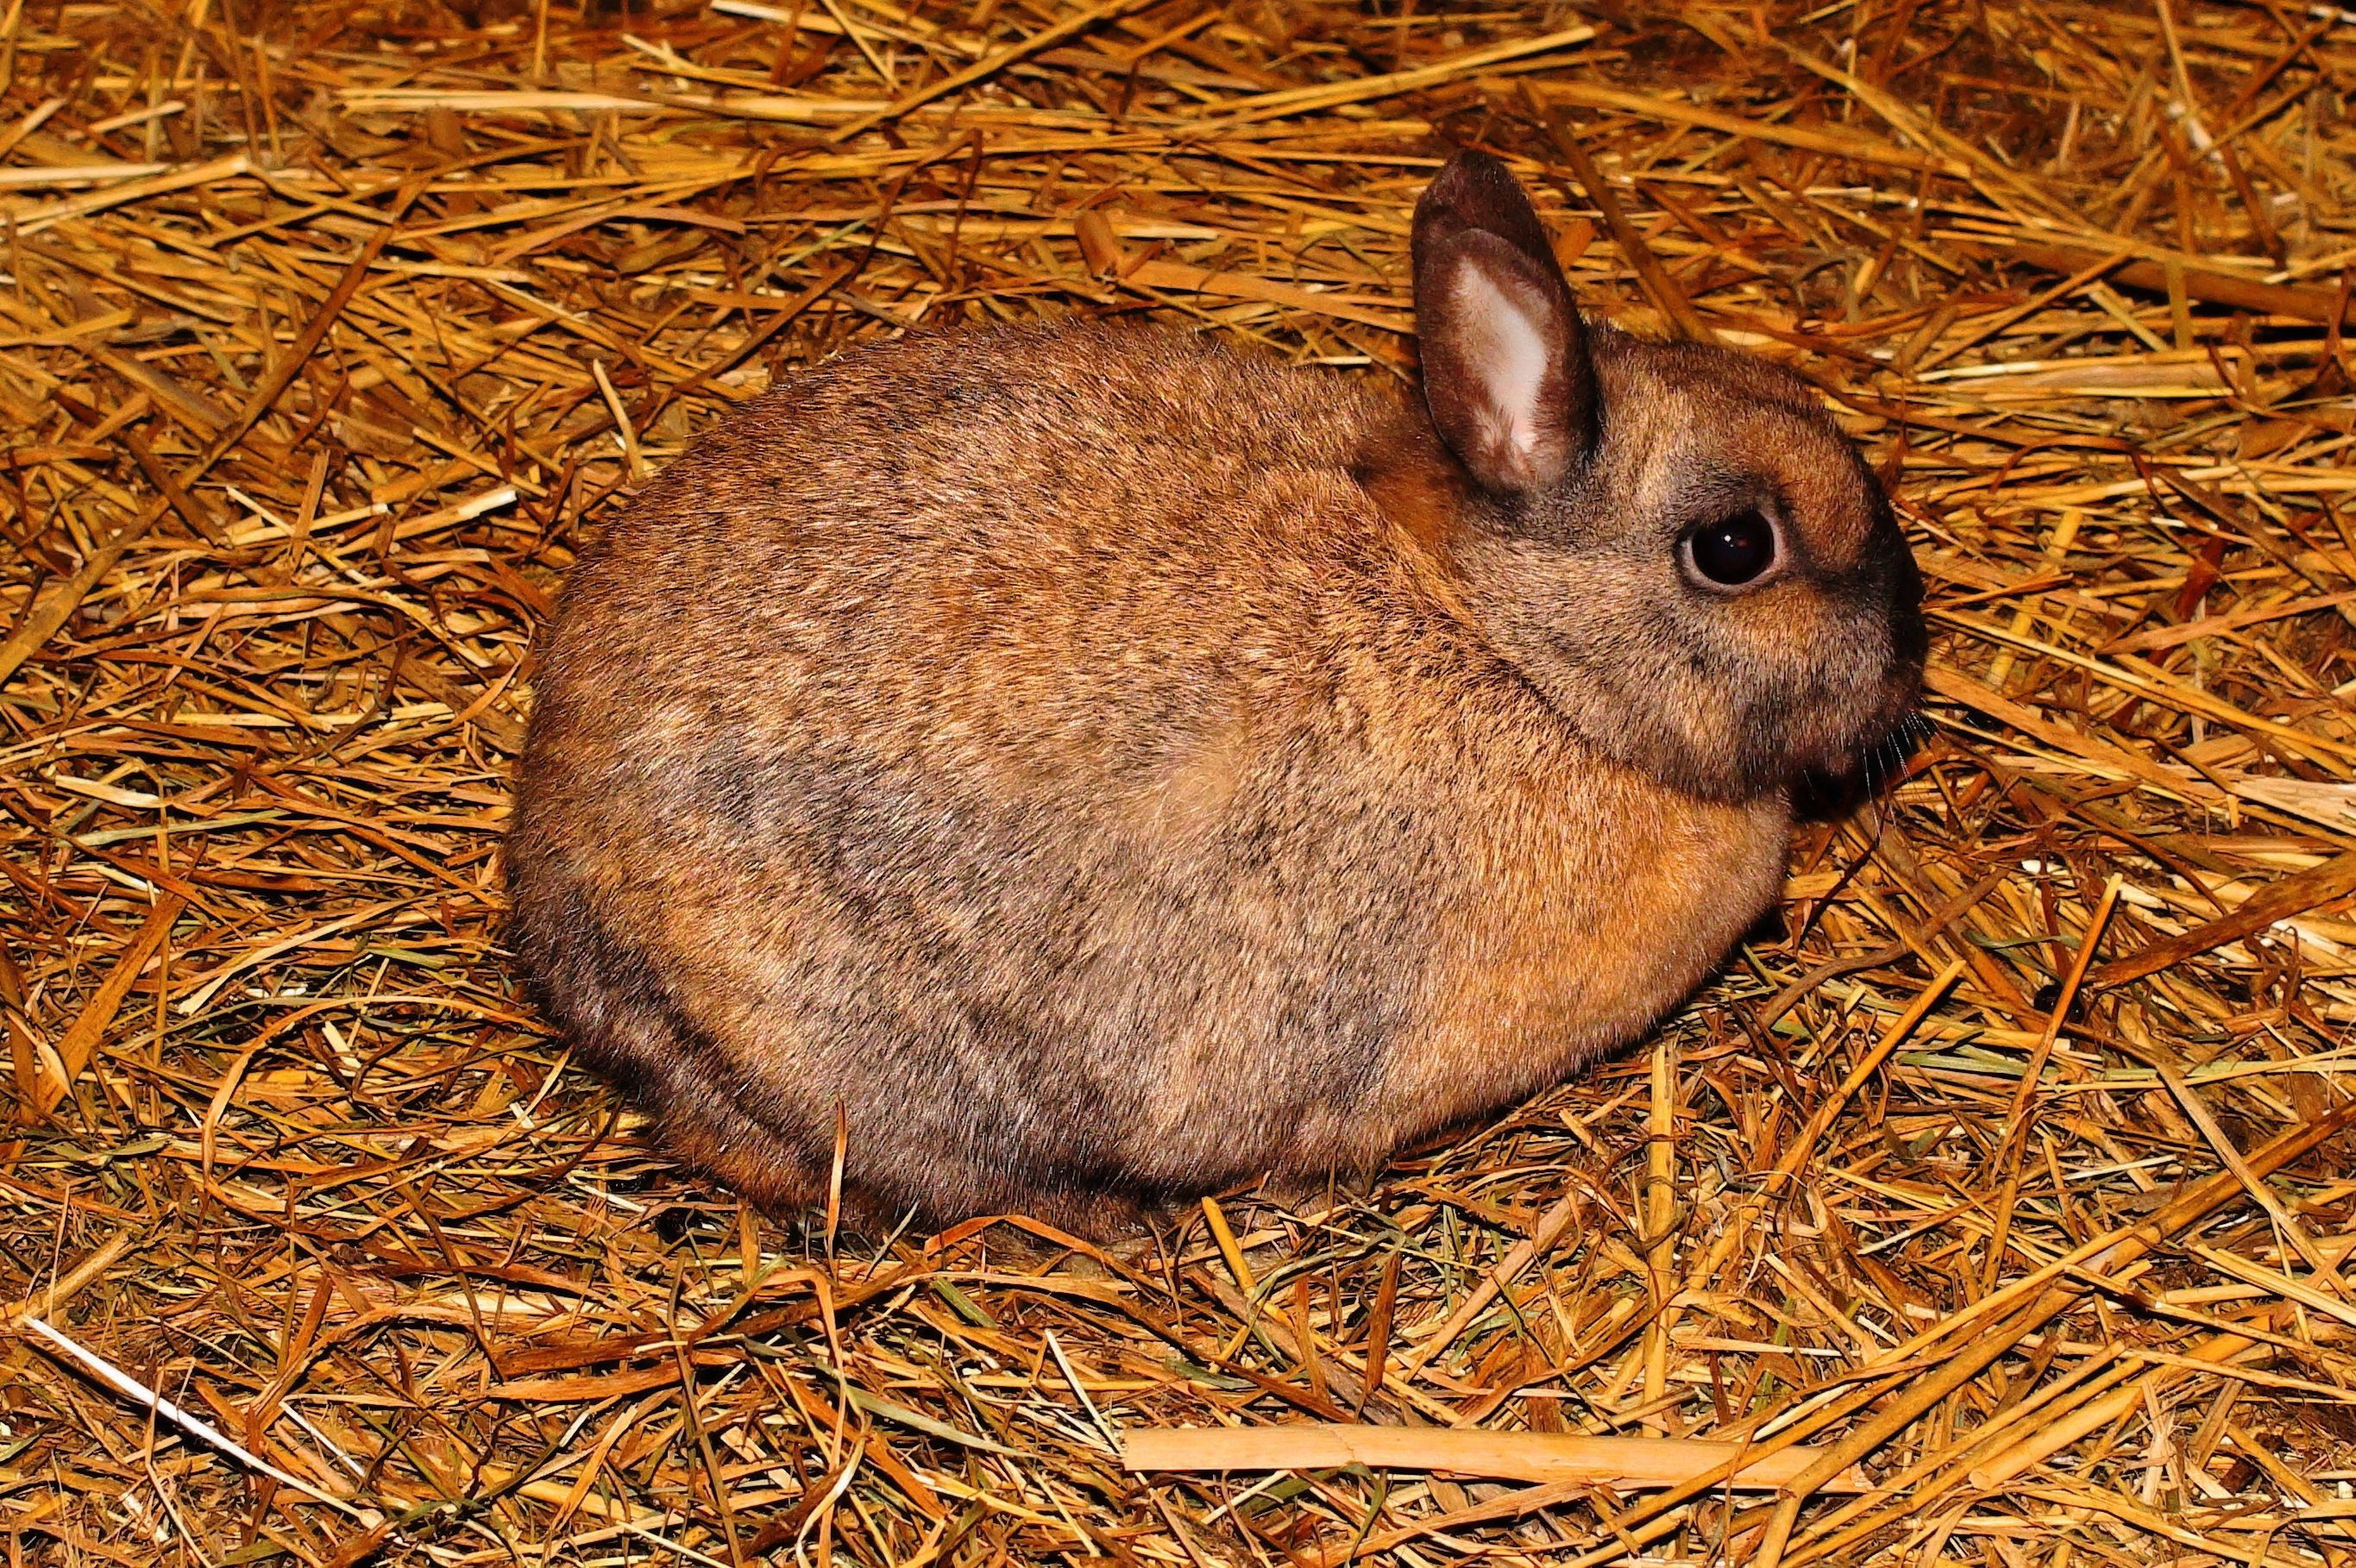
animal, cute, wildlife, fur, portrait, brown, mammal, fauna, rabbit, hare, face, eyes, whiskers, rodents, stall, furry, head, straw, vertebrate, curious, attention, dear, charming, anxious, domestic rabbit, rabbit hutch, rabits and hares, wood rabbit